FBI investigation into Donald Trump's handling of government documents

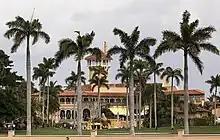
The Federal Bureau of Investigation discovered classified documents at Trump's residence, the Mar-a-Lago.

Plasmic Echo was the codename for a Federal Bureau of Investigation (FBI) criminal investigation into former President Donald Trump's handling of classified and national defense-related government documents beginning in 2022, looking for possible violations of the Espionage Act and obstruction of justice.